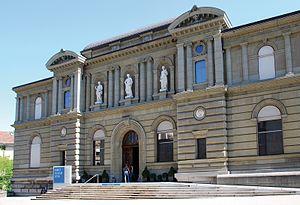
Le musée des Beaux-Arts de Berne, appelé en allemand Kunstmuseum Bern fut fondé en 1879.